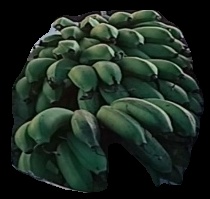
Variety: rasbale
Grade: grade2